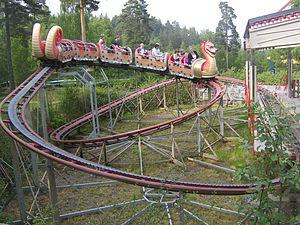
Les montagnes russes E-Powered ou Powered Coaster est un type de montagnes russes qui a la particularité d'avoir un moteur sur ses wagons permettant de tracter les trains sans la classique remontée à chaînes.